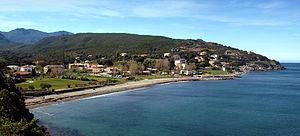
Sisco, Cap Corse (Corse) - Marine de Sisco
Sisco est une commune française située dans la circonscription départementale de la Haute-Corse et le territoire de la collectivité de Corse. Elle appartient à l'ancienne piève de Brando, dans le Cap Corse.
Le ruisseau de Sisco est un petit fleuve côtier français du département de la Haute-Corse, en région Corse, qui se jette dans la Mer Tyrrhénienne à l'est du Cap Corse.
Le burkini ou burqini est un maillot de bain destiné aux femmes musulmanes, couvrant le tronc ainsi qu'une grande partie des membres et de la tête. Selon ses partisans, il permet aux femmes de se baigner en conformité avec les préceptes de l'islam.